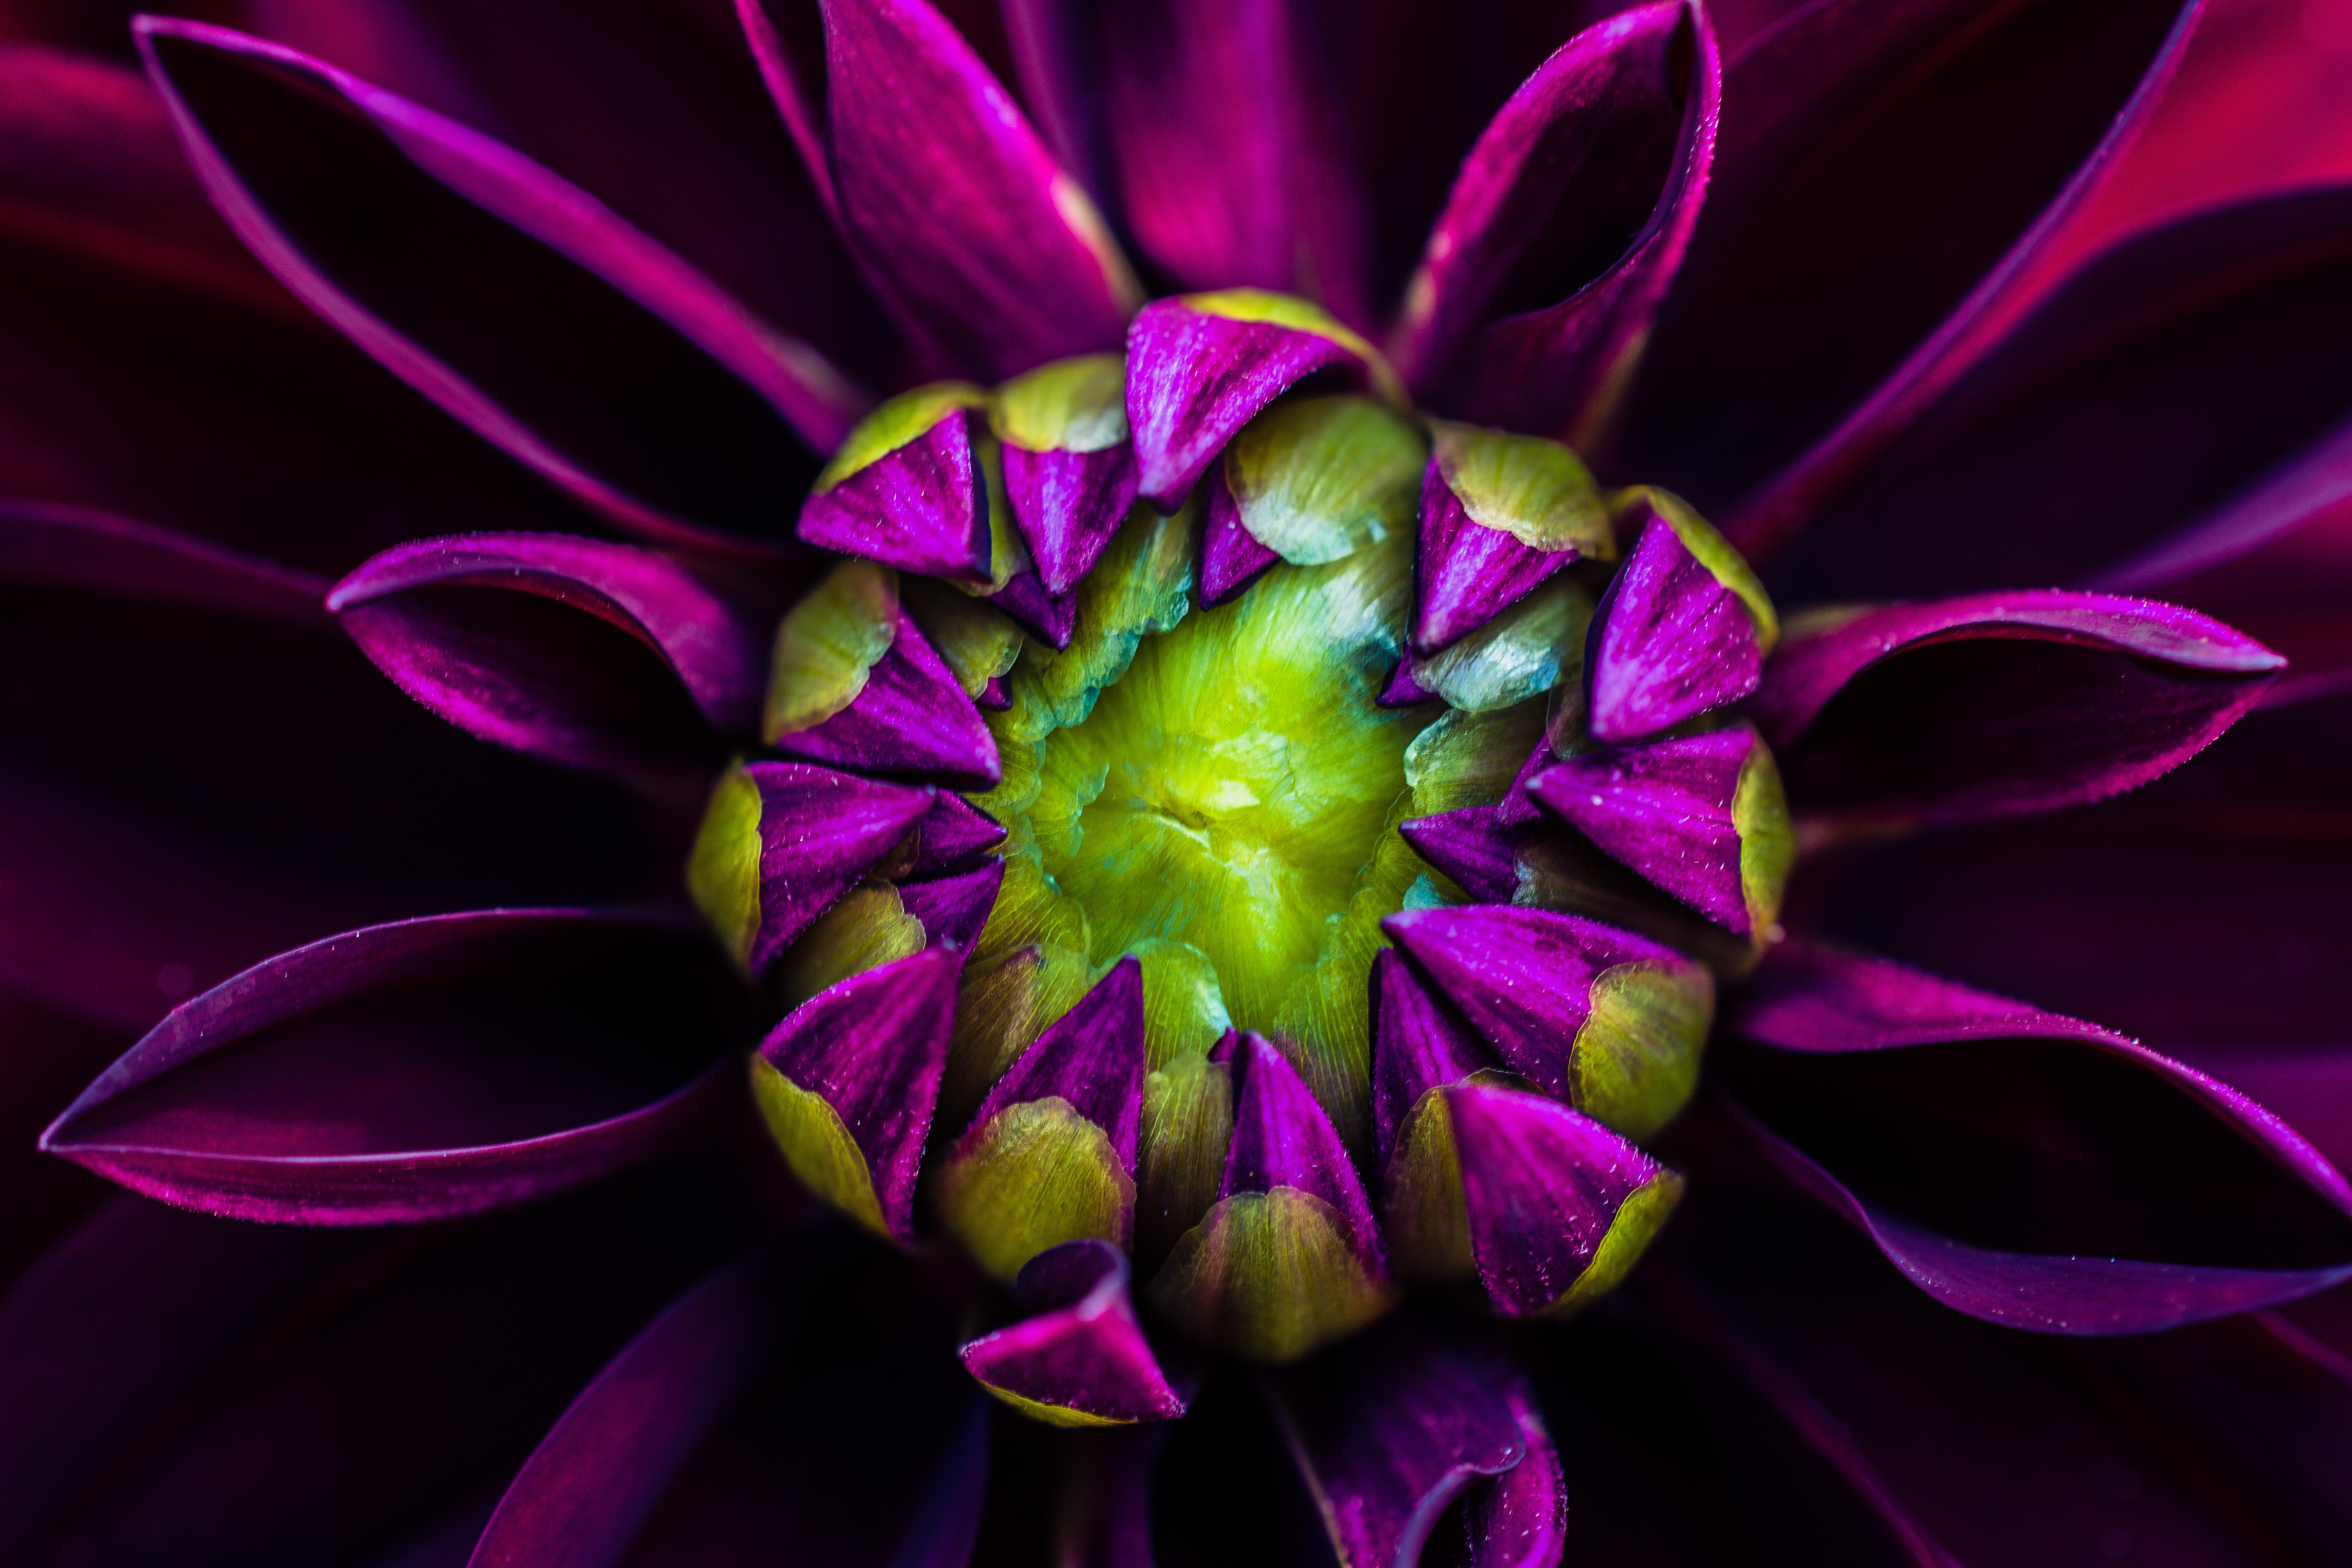
flower, flowering plant, petal, purple, plant, violet, close up, macro photography, pink, gazania, fractal art, photography, annual plant, pollen, still life photography, dahlia, symmetry, african daisy, wildflower, water lily